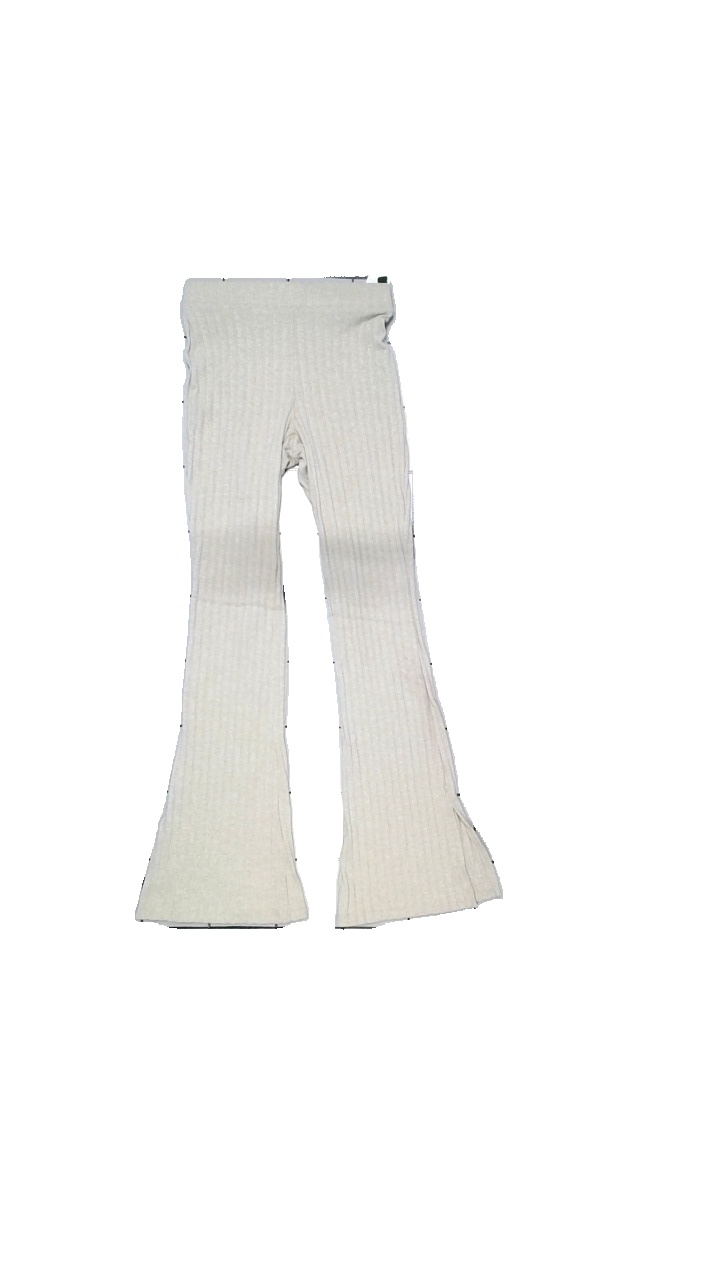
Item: Trousers (Ladies)
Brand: Gina Tricot
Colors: Beige
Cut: Loose, Tight
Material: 100% cotton
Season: All
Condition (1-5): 5
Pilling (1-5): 3
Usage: Reuse
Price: <50